7th Avenue/Camelback station

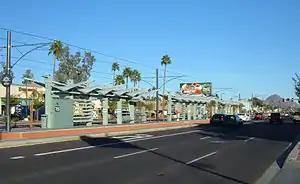
The station on December 29, 2008

7th Avenue/Camelback station, also known as Melrose District for the historic neighborhood, is a station on the B Line of the Valley Metro Rail system in Phoenix, Arizona, United States.